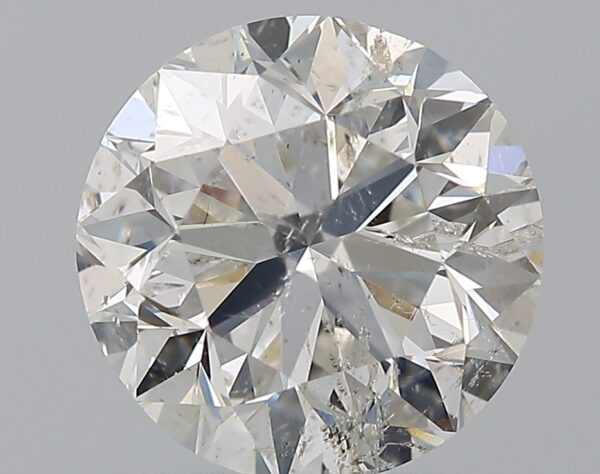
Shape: round
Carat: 1.5
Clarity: SI2
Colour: G
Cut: VG
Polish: EX
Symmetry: EX
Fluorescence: N
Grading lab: IGI
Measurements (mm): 7.14 x 7.07 x 4.61